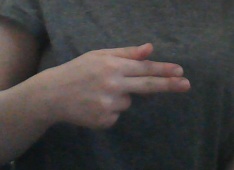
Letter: ghain